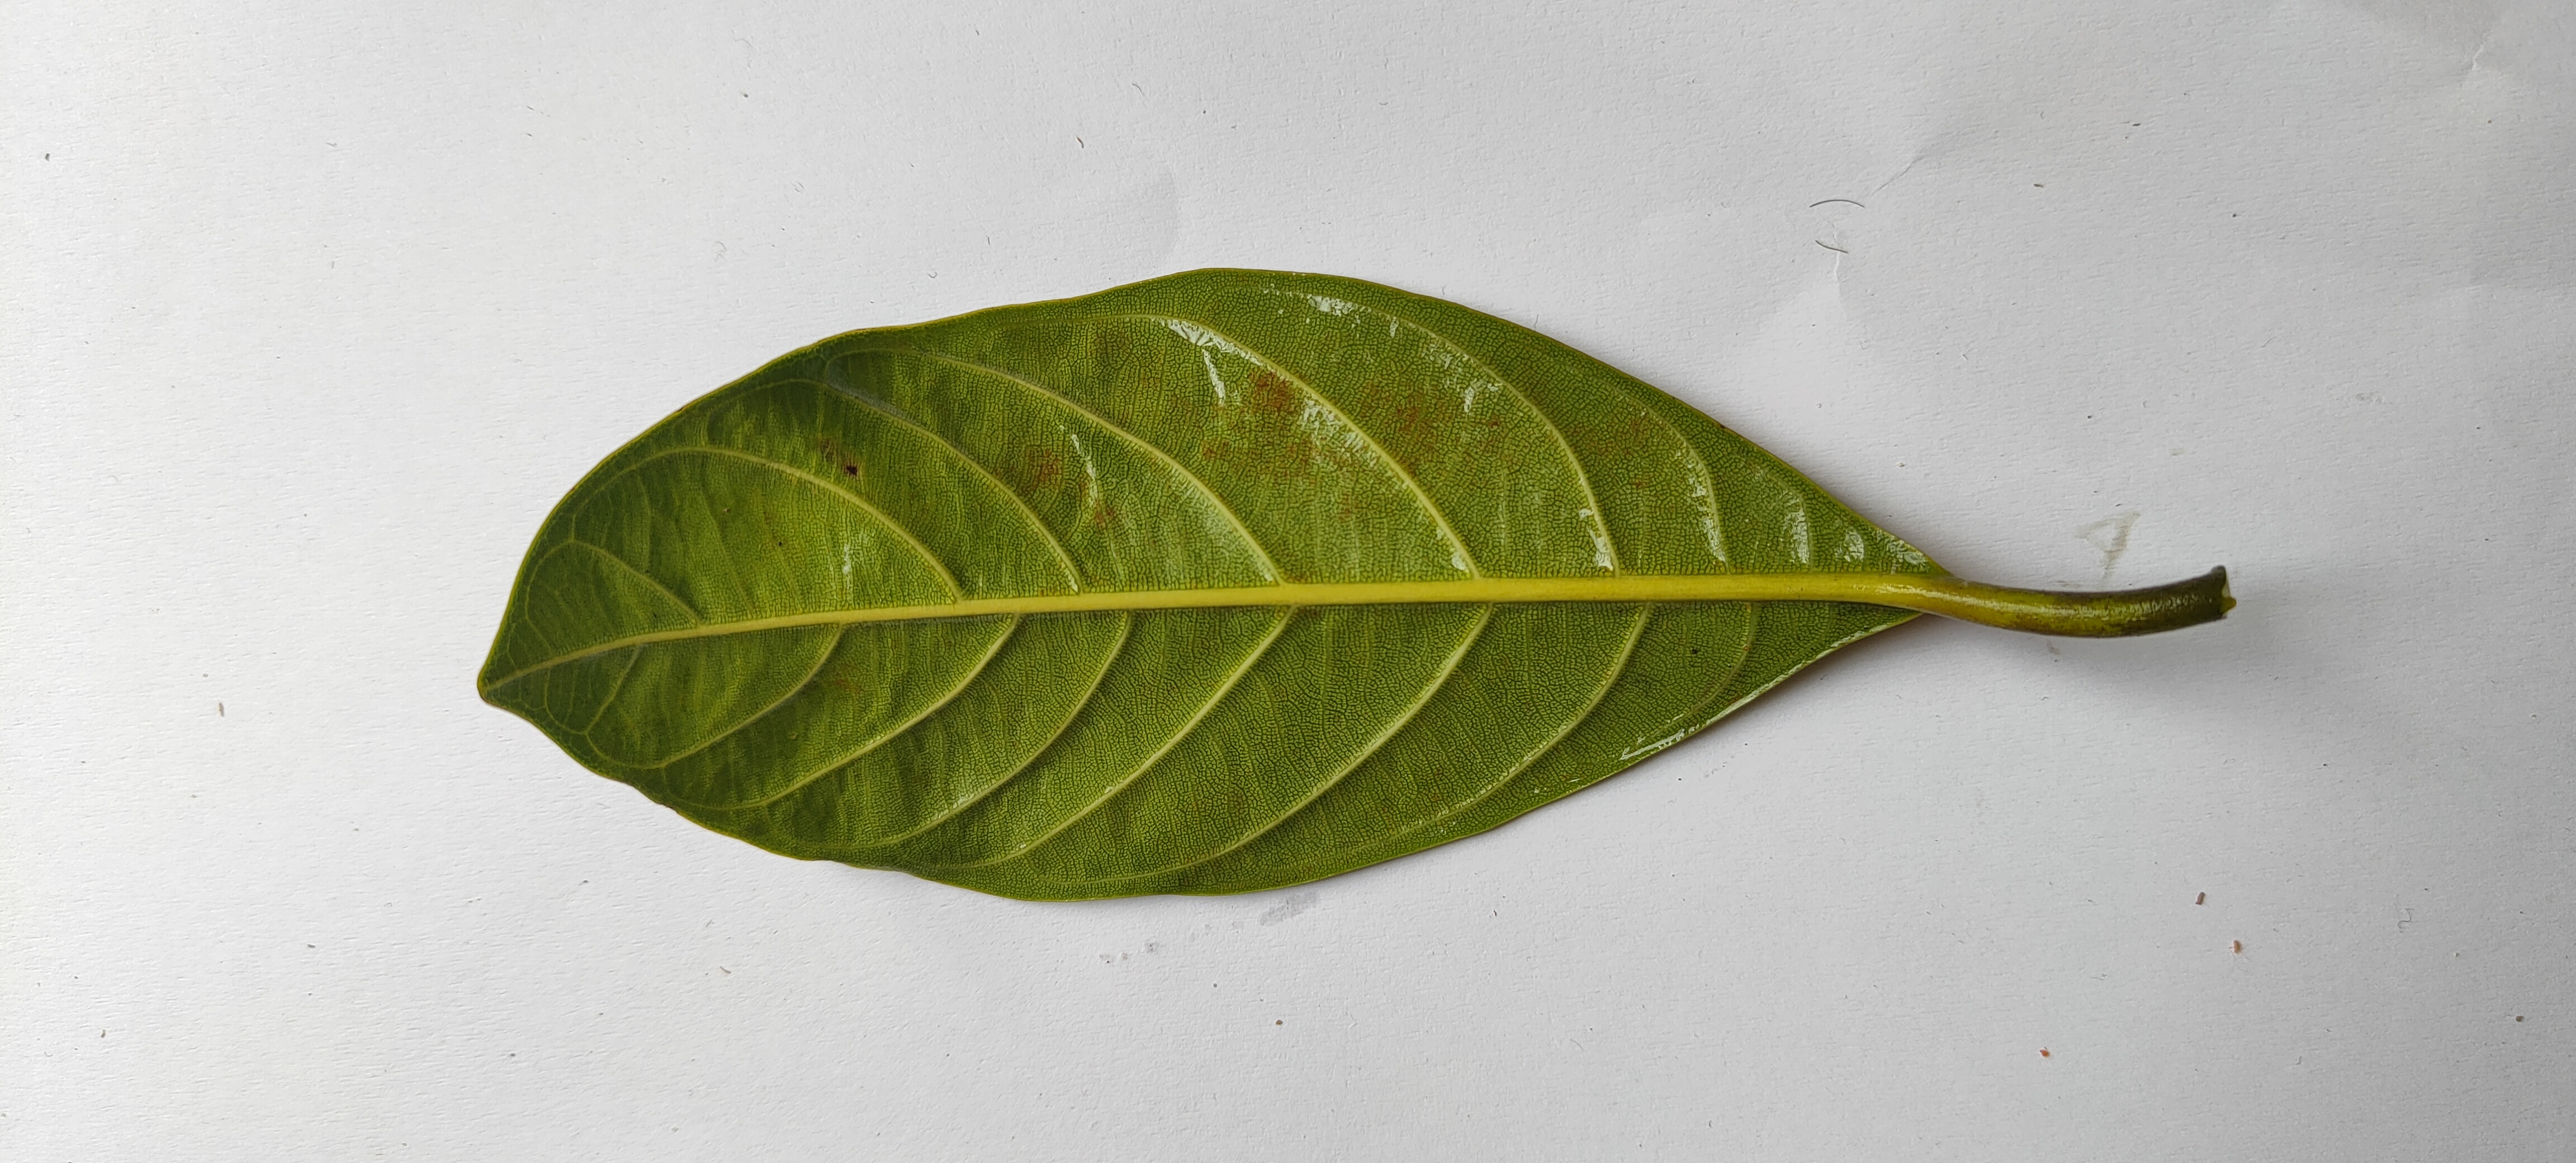
Leaf variety: Jackfruit